Gérard Labrune

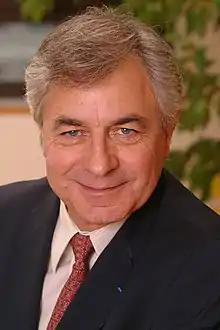
Gérard Labrune secretary general CFE-CGU

Gérard Labrune (born 2 September 1943 in Vatan, Indre, France) is a French syndicalist